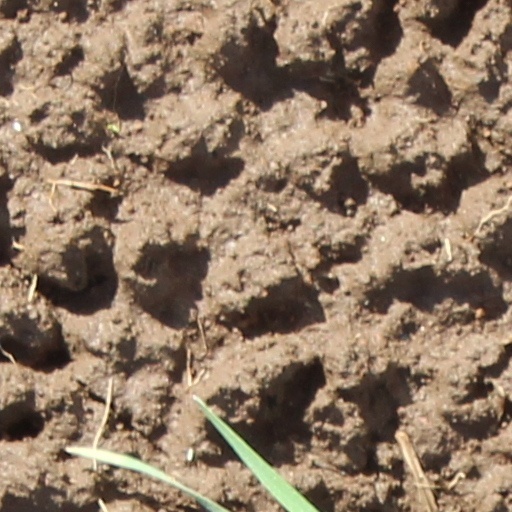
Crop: wheat